SS George Washington

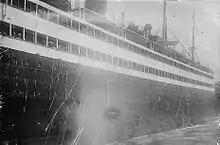
"George Washington" departs from New York City c. 1910, as confetti is thrown from her decks.

On 22 June, the liner hosted a press luncheon, and, the next afternoon, hosted some 3,000 members of the Daughters of the American Revolution who presented a commemorative bronze tablet. Stewart L. Woodford, a former Congressman and ambassador, spoke at the ceremony dedicating the tablet, which was placed at the base of the staircase in the first-class smoking room. Beginning 24 June, the North German Lloyd opened "George Washington" to the public for five days of viewing of the new ship.